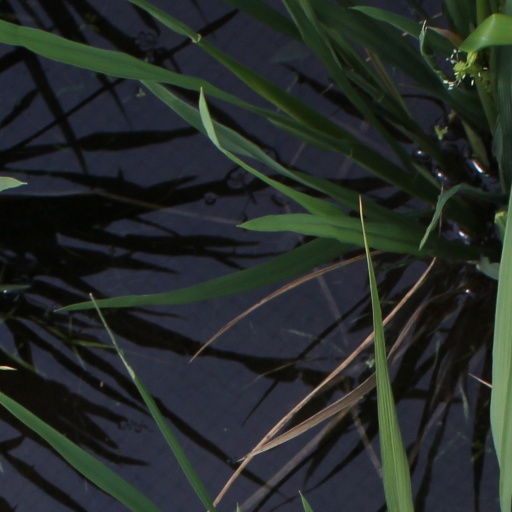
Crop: rice